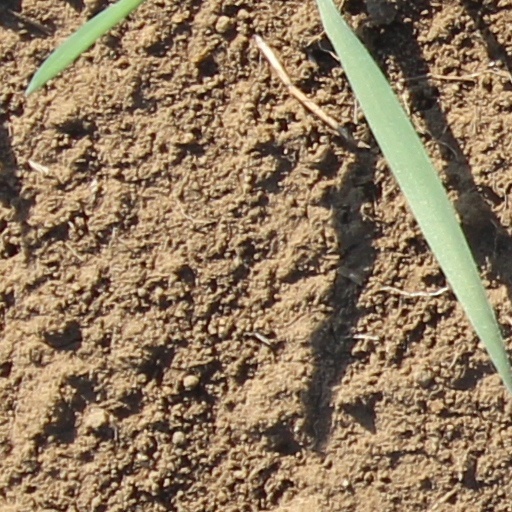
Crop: wheat